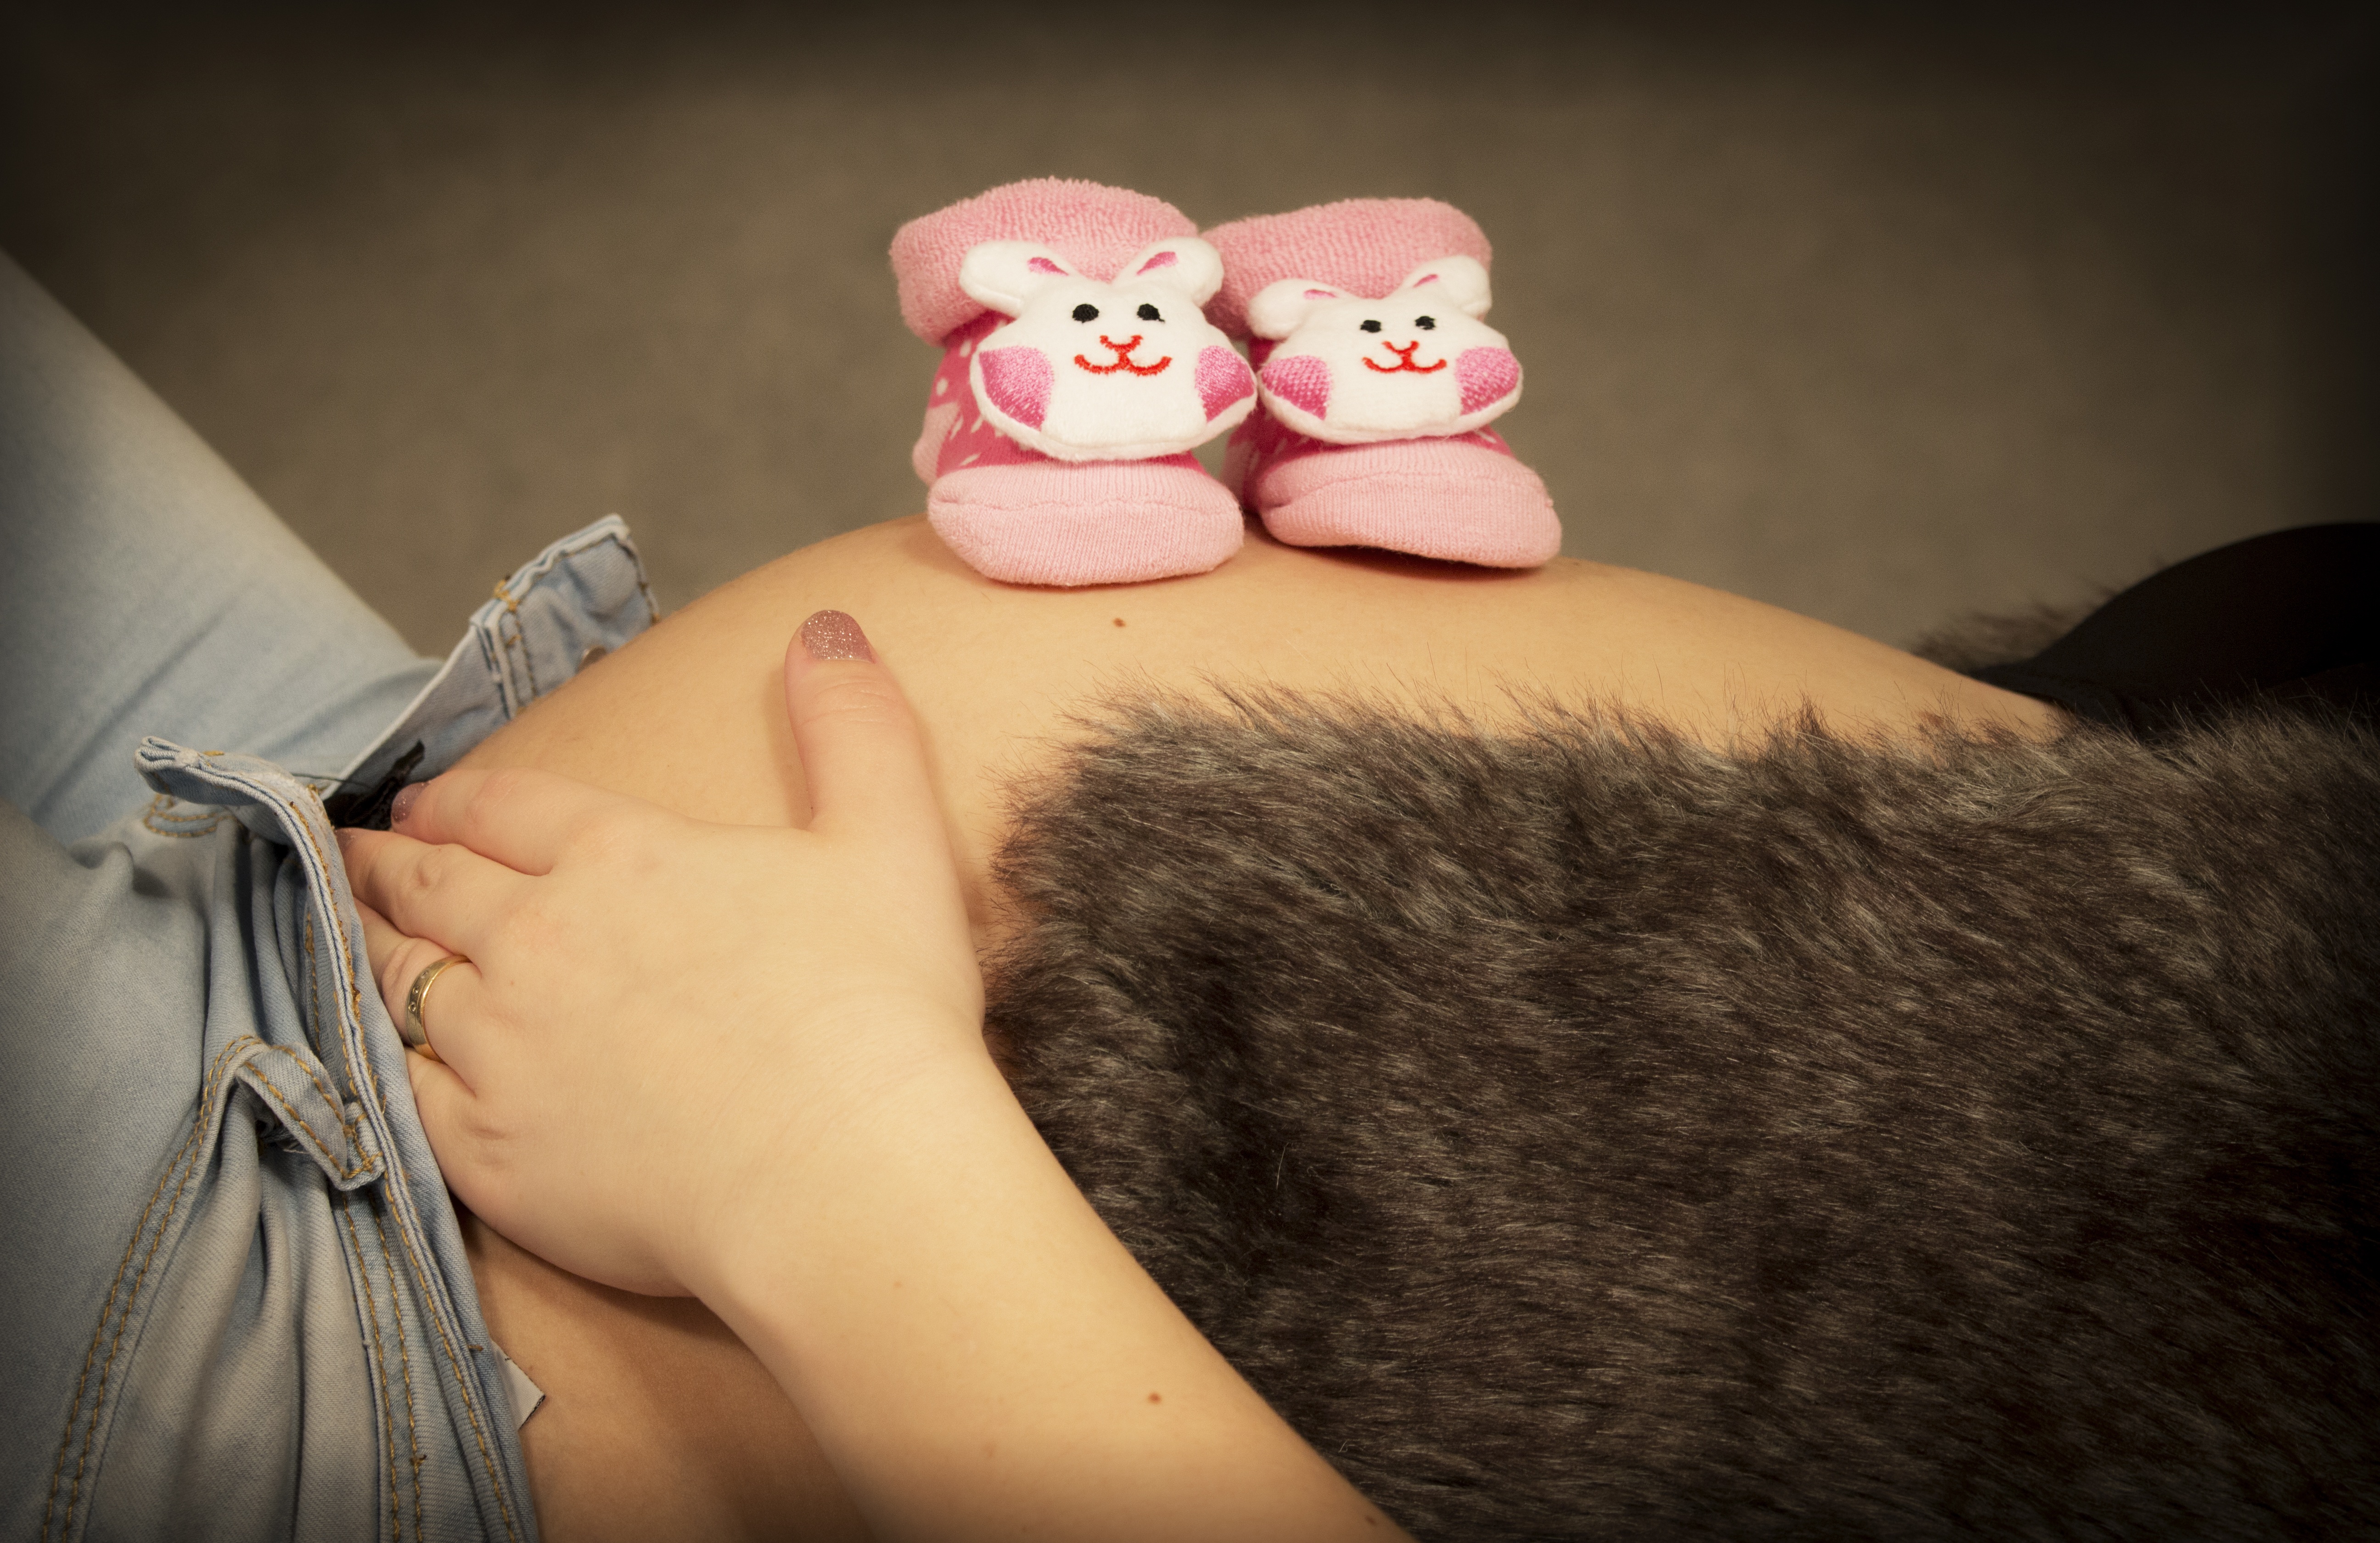
hand, person, girl, leg, cat, ear, baby, mouth, close up, human body, nose, happiness, infant, glasses, head, skin, pregnant, organ, expectant, interaction, small shoes, human action, blessed state